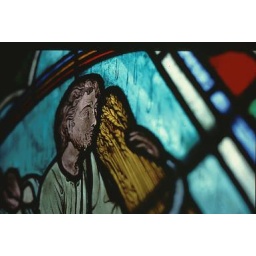
Stained glass window in the Blois Chateau